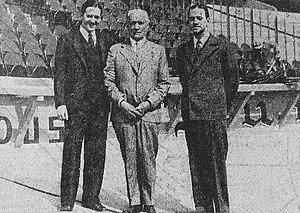
De G. à D. Maurice Goddet, Henri Desgrange et Jacques Goddet, pour l'inauguration du nouveau Parc des Princes le 22 avril 1932.
Henri Antoine Desgrange, né le 31 janvier 1865 à Paris 10ᵉ et mort le 16 août 1940 à Grimaud, est un coureur cycliste, dirigeant sportif et journaliste français.
L'Auto fut le principal quotidien sportif français du 16 octobre 1900 au 17 août 1944. Fondé sous le titre L'Auto-Vélo, par son emblématique directeur Henri Desgrange, ce titre mit notamment en place le Tour de France. Il fut interdit de parution en 1944 car il était considéré comme ayant été favorable à l'Occupant allemand. Jusqu'à la mort d'Henri Desgrange, en 1940, il avait développé des valeurs patriotiques.